Eschscholzia californica

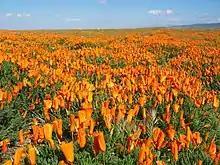
Antelope Valley California Poppy Reserve

Its native habitat includes California and extends to Oregon, Washington, Nevada, Arizona, New Mexico, Sonora and northwest Baja California. The Antelope Valley California Poppy Reserve is located in northern Los Angeles County. At the peak of the blooming season, orange flowers seem to cover all 1,745 acres (706 ha) of the reserve. Other prominent locations of California poppy meadows include Bear Valley (Colusa County) and Point Buchon (San Luis Obispo County).